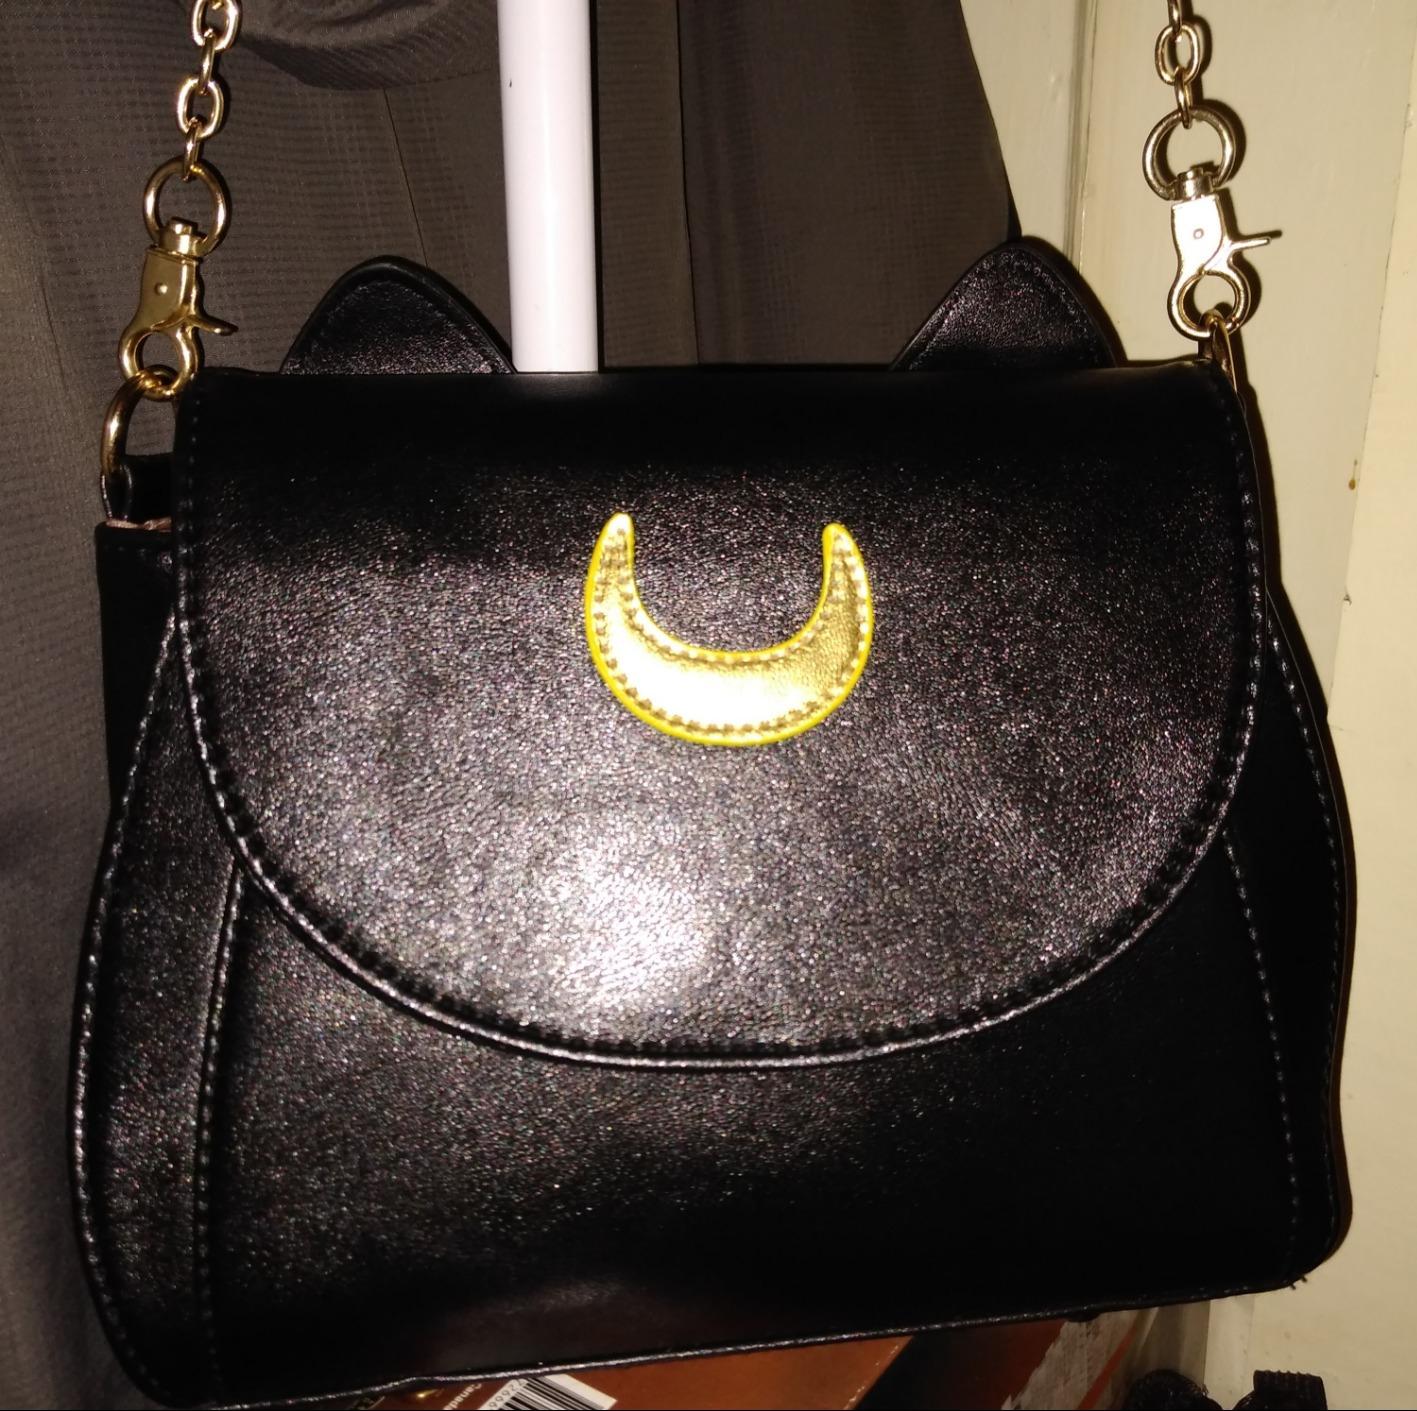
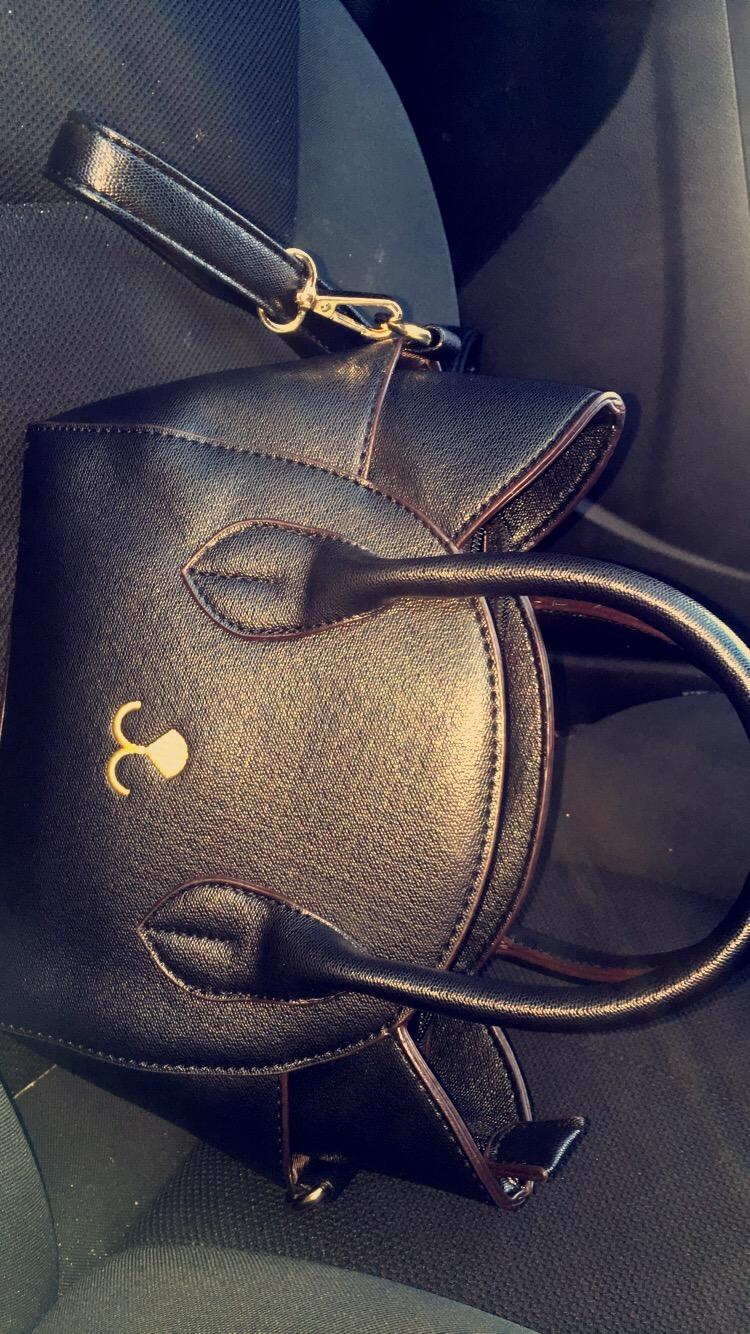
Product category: accessories_handbag
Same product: no